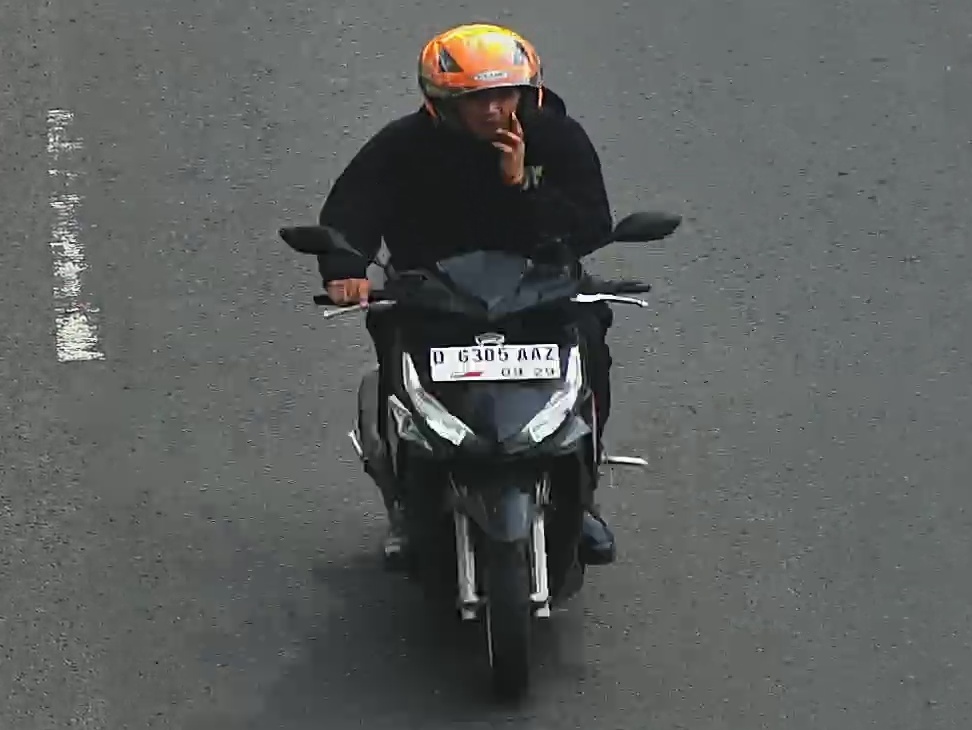
person-with-helmet: 1
person-without-helmet: 0